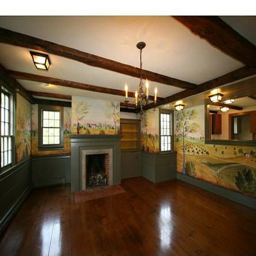
style painting from a house !